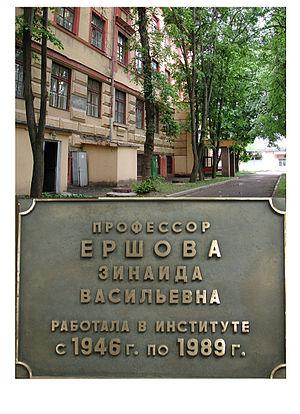
Zinaida Vasilyevna Yershova, née le 23 octobre 1904 à Moscou et morte le 25 avril 1995 dans cette même ville, est une chimiste, physicienne et ingénieur russe. Elle a passé toute sa carrière à travailler avec des éléments radioactifs et a dirigé des laboratoires produisant des matières radioactives utilisées principalement dans le projet de bombe atomique soviétique et le programme spatial soviétique.